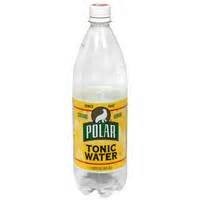
Item Name: Polar Tonic Water, 33.8 Fl Oz. (Pack of 3)
Bullet Point 1: Since 1882. Sodium free. Calorie free. Natural flavor
Bullet Point 2: Vegan, Kosher, Gluten Free,
Bullet Point 3: Zero Carbs!
Product Description: Ingredients: Carbonated water, Natural flavors NO CALORIES NO SUGAR OR SWEETENERS NO CAFFEINE NO CARBS NO SODIUM NO GLUTEN VEGAN KOSHER
Value: 101.4
Unit: Fl Oz

Price: 2.99